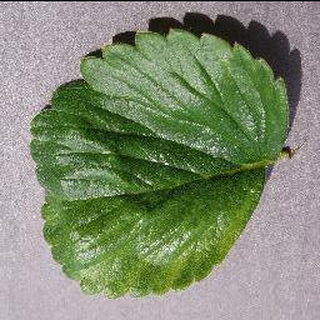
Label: healthy_strawberry